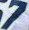
Number: 7